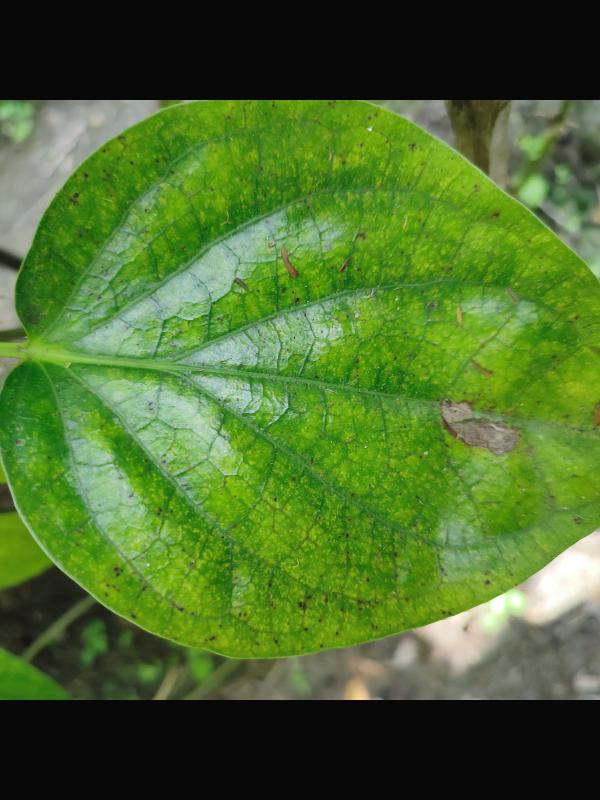
Label: Bacterial_Leaf_Disease